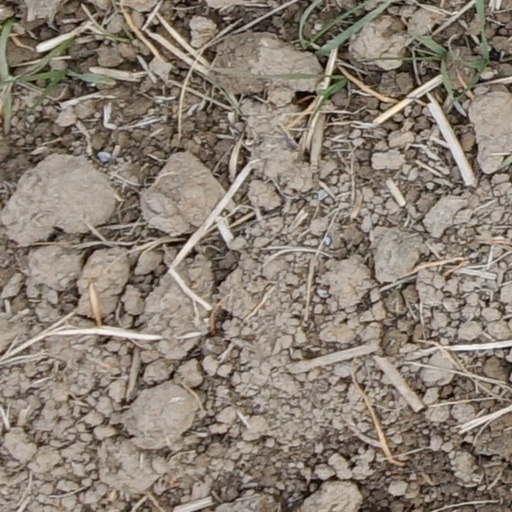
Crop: wheat